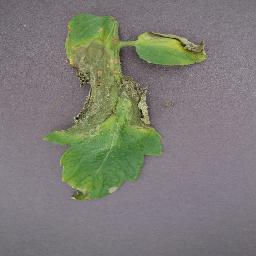
Label: Tomato___Late_blight